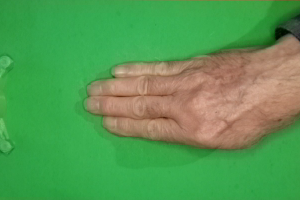
Label: paper